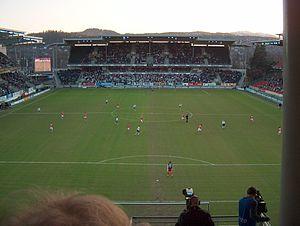
Le Lerkendal Stadion, construit en 1947, est le stade du Rosenborg BK Trondheim, un des clubs de football les plus titrés de Norvège. Il est situé à Trondheim, dans le quartier de Lerkendal.